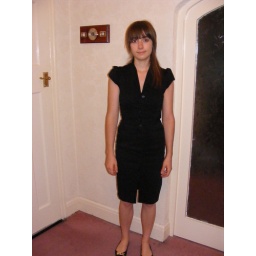
the dress underneath the gowndress h+m, shoes primark